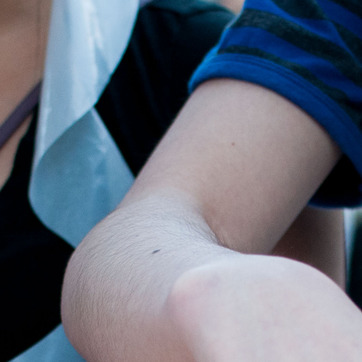
Material: skin